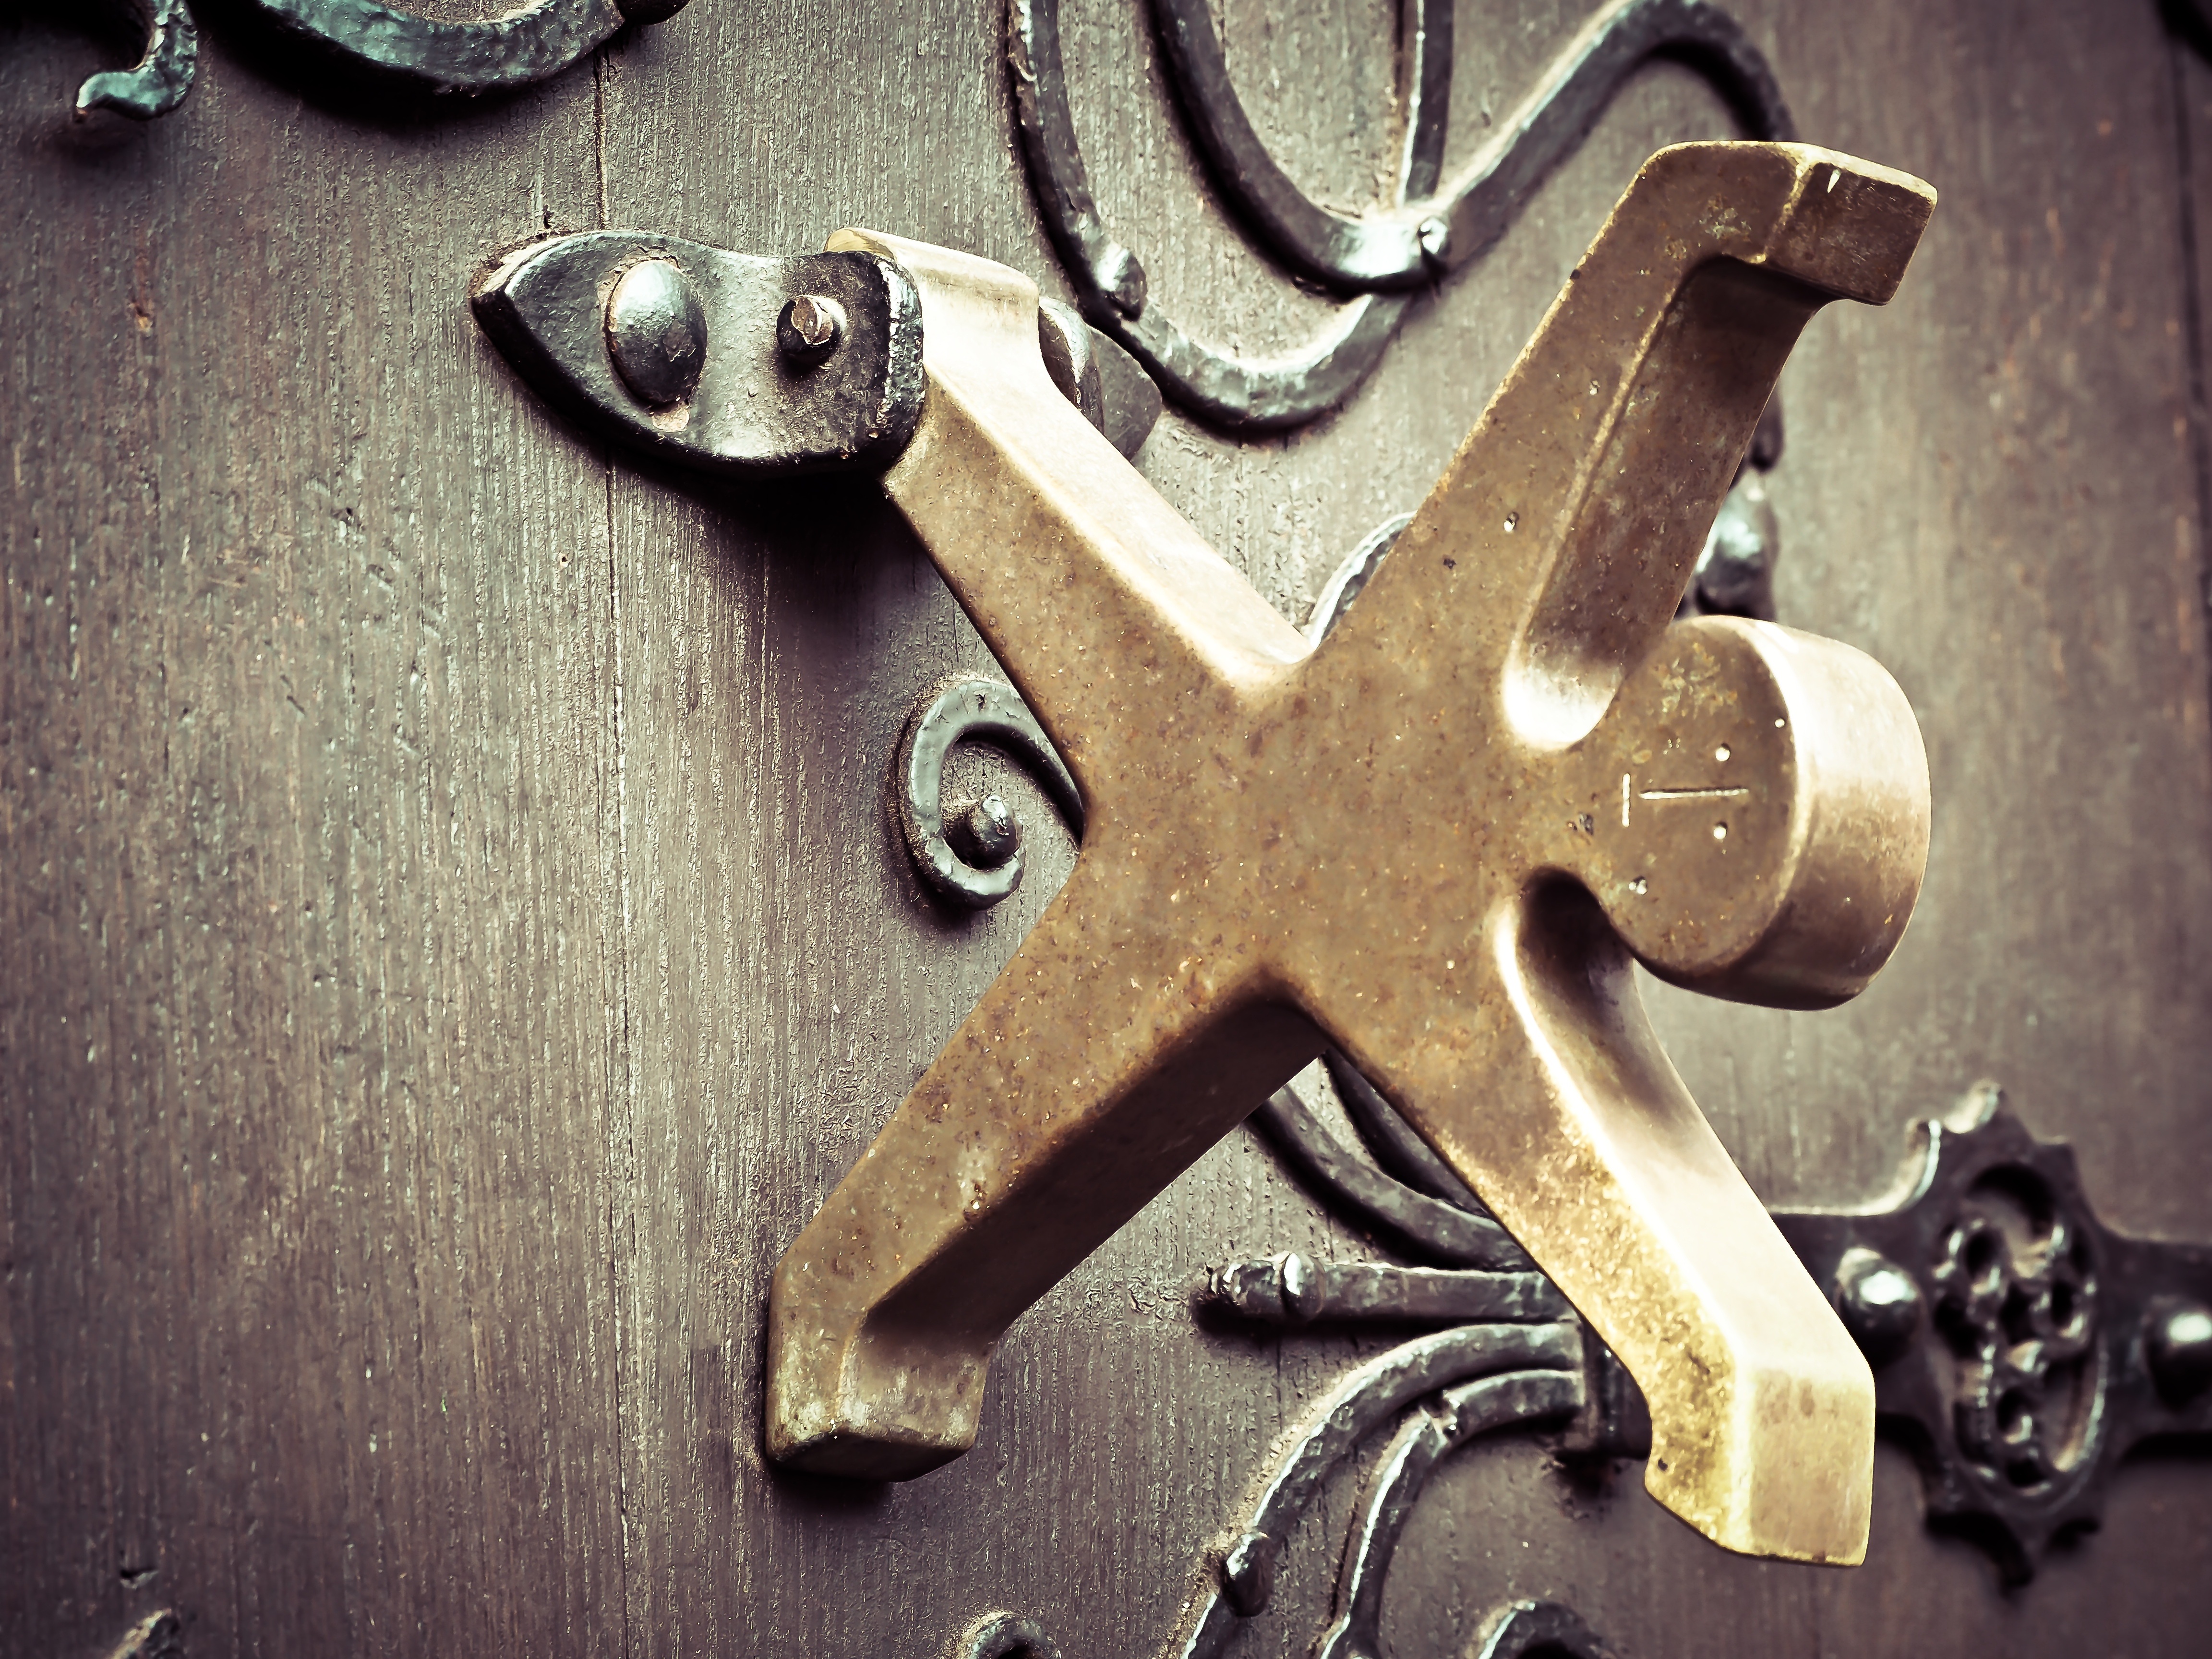
number, symbol, metal, cross, close, sculpture, figure, bronze, input, doorknocker, door handle, metal handle, dusseldorf, church door, radschl ger